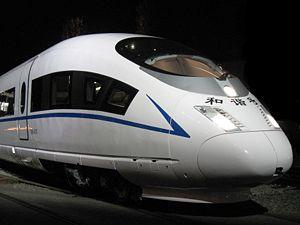
CRH, pour China Railway High-speed est la dénomination du service des trains à grande vitesse en Chine, désignant également une gamme de ces trains à grande vitesse.